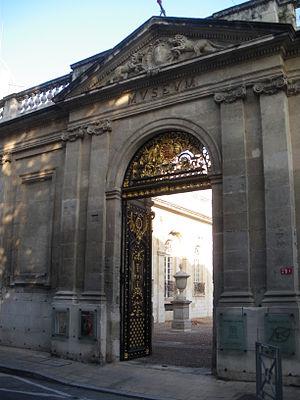
Portail du musée Calvet, Avignon
La Fondation Calvet est une Institution née il y a plus de deux siècles. Situé à Avignon, cet Établissement public autonome est le fruit de la volonté d'Esprit Calvet.
À l’intérieur des remparts, dans le centre historique, les cent-trente Hôtels particuliers d'Avignon, ont été construits entre XVᵉ siècle et le XVIIIᵉ siècle. Ils ont fait l'admiration d'Anne-Marguerite Petit Dunoyer, qui, lors de son séjour à Avignon décrivit son enthousiasme et son étonnement dans ses Lettres historiques et galantes de deux dames de condition dont l’une estoit à Paris & l’autre en province, ouvrage édité en 1733 :